Oscar Schmidt Inc.

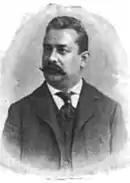
Oscar Schmidt, founder

Oscar Schmidt (1857–1929) was a German immigrant to the United States who was involved in selling musical instruments in Jersey City, New Jersey. Founded by Oscar and his brother Otto in 1871, the "Otto Schmidt Co." applied for dozens of patents in musical instruments and related equipment. The Oscar Schmidt Company was formally incorporated in 1911.